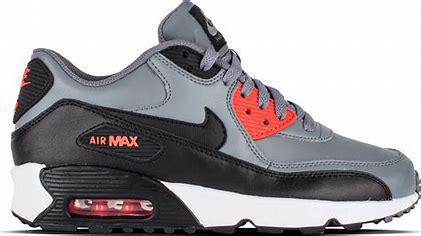
Brand: Nike
Model: Air Max 90 LTR